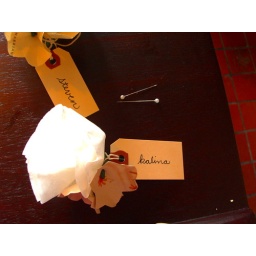
paper flower corsagesPhoto by Liza Brockway